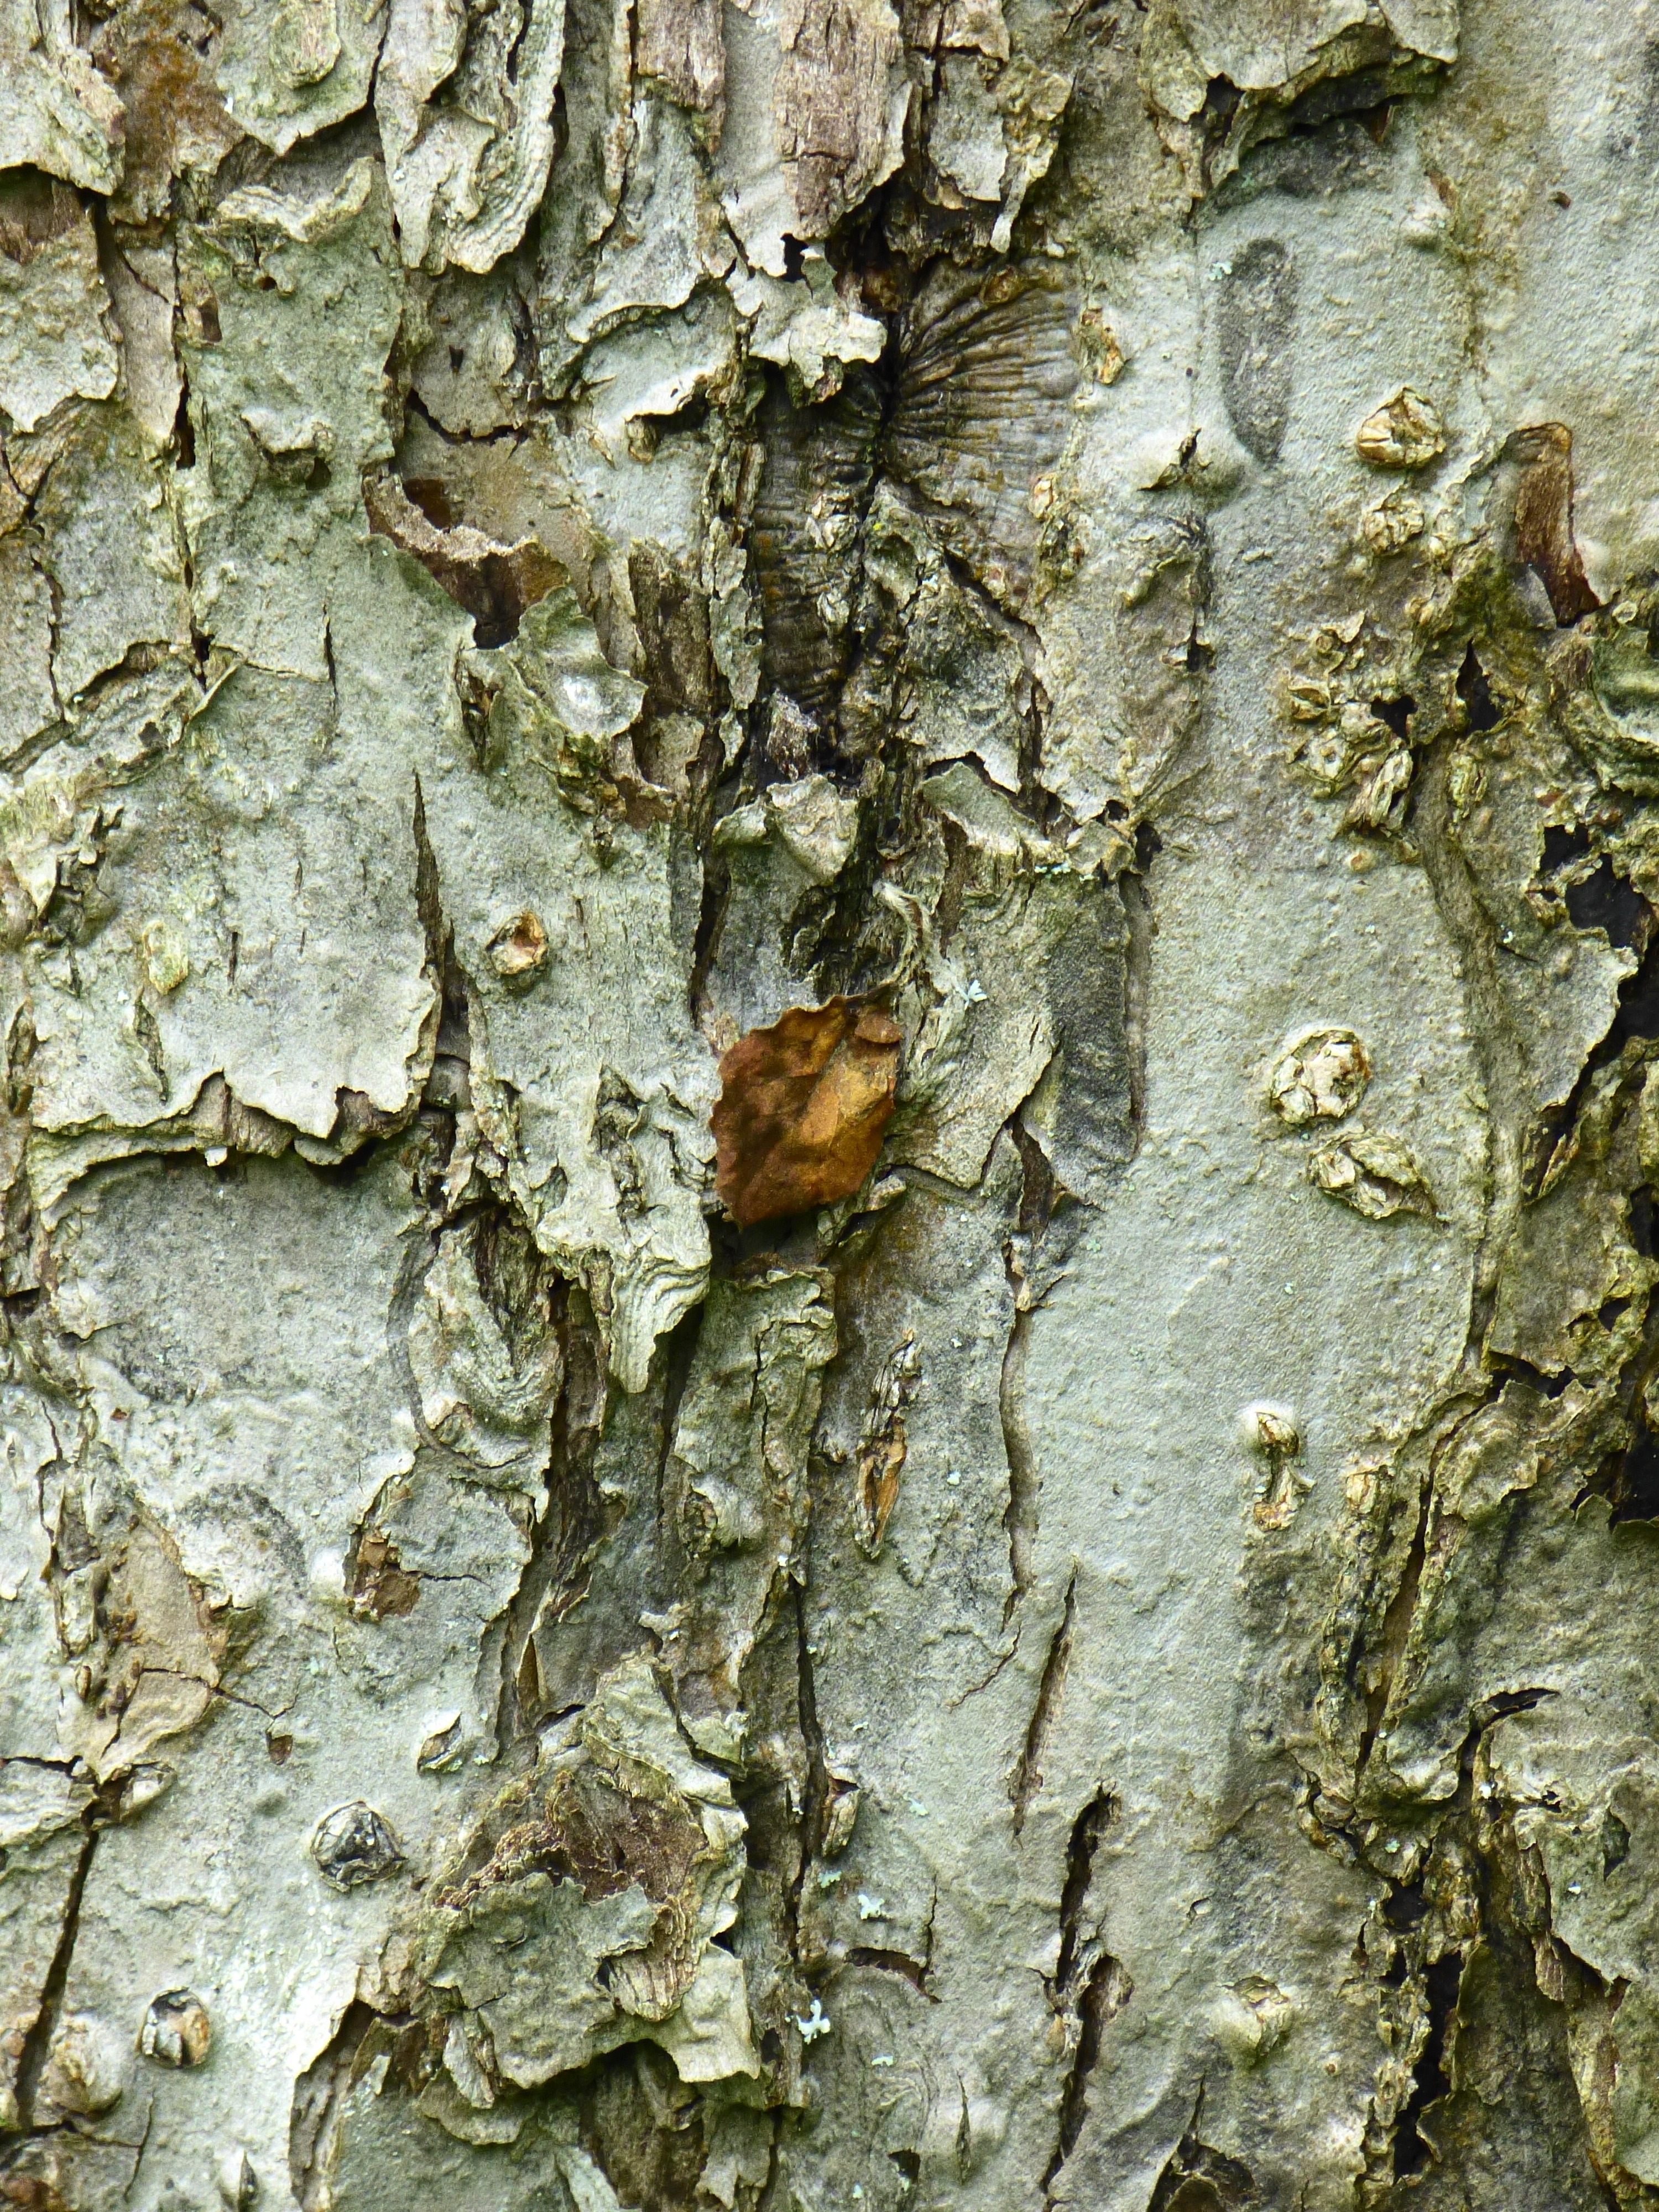
tree, branch, plant, wood, texture, leaf, trunk, bark, birch, soil, close, tribe, fruit tree, oak, apple tree, flowering plant, plant stem, woody plant, land plant